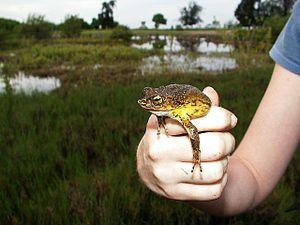
La faune de Porto Rico, comme celle de nombreux autres archipels, se caractérise par un fort endémisme et une faible diversité biologique. Les chauves-souris sont les seuls mammifères terrestres indigènes existants à Porto Rico. Tous les autres mammifères terrestres de la région ont été introduits par les hommes, principalement des chats, des chèvres, des moutons, la petite mangouste indienne et des singes. En revanche, des dauphins, des lamantins et des baleines fréquentent depuis toujours les côtes. Des 349 espèces d'oiseaux, environ 120 viennent de l'archipel, et 47,5 % y sont rares. L'animal le plus reconnaissable et le plus célèbre de Porto Rico est probablement Eleutherodactylus coqui, une petite grenouille endémique très bruyante devenue un des symboles de l'île. Elle fait partie des 86 espèces qui constituent l'herpétofaune de l'île. Il n'existe pas de poissons d'eau douce indigènes à Porto Rico, mais quelques espèces, introduites par l'homme, ont peuplé les réservoirs et les fleuves. La faible diversité biologique est également évidente parmi les invertébrés, qui constituent la majeure partie de la faune de l'archipel.